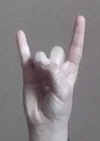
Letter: la